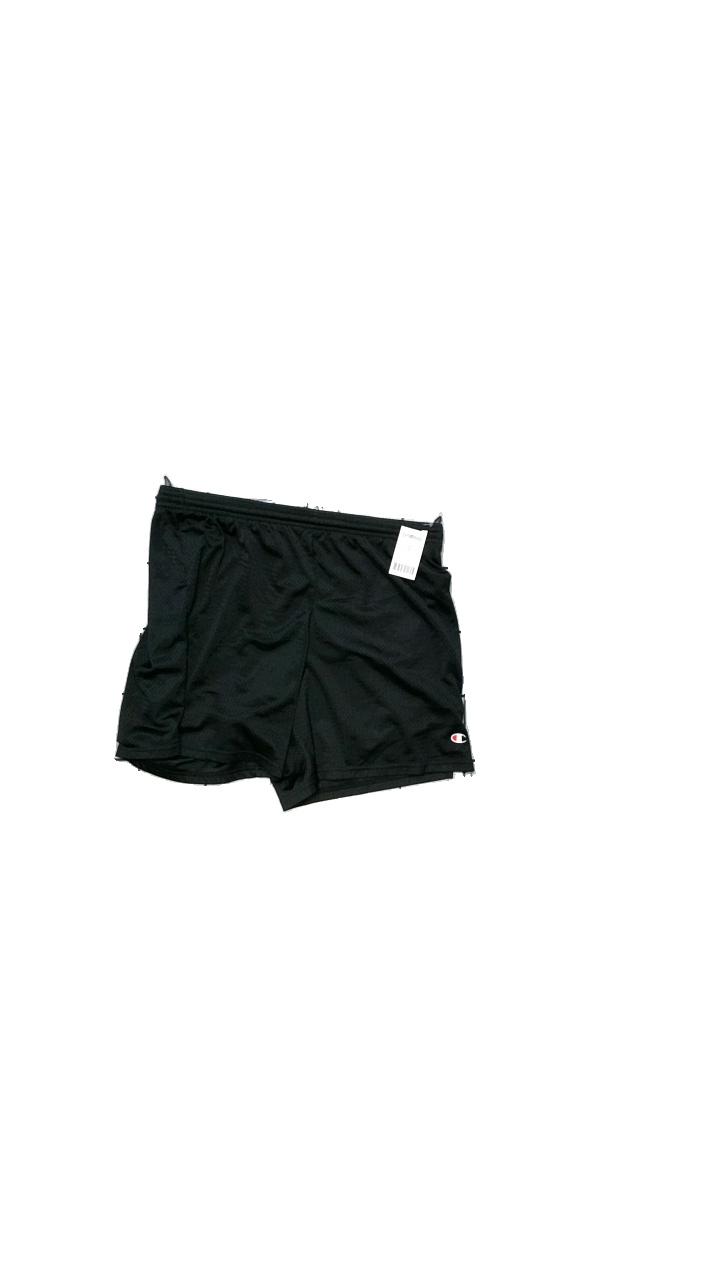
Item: Shorts (Unisex)
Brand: Champion
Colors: Black
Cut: Loose
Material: .
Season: Summer
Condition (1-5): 3
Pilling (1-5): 3
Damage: -
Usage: Reuse
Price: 50-100